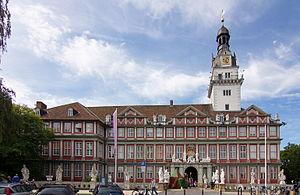
La principauté de Brunswick-Wolfenbüttel, fut un État du Saint-Empire romain germanique issu d'une scission du duché de Brunswick-Lunebourg en 1269. Ce duché, sous le règne de la dynastie des Welf, a existé jusqu'à la dissolution de l'empire en 1806 ; son histoire complexe est jalonnée par de nombreuses divisions puis refusions.